Ethiopia's Shadow in America

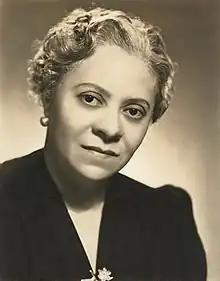
Price, date unknown

Ethiopia's Shadow in America is an orchestral composition written by Florence Price in 1932. It received honorable mention for piano pieces in that year's Rodman Wanamaker Music Contest.